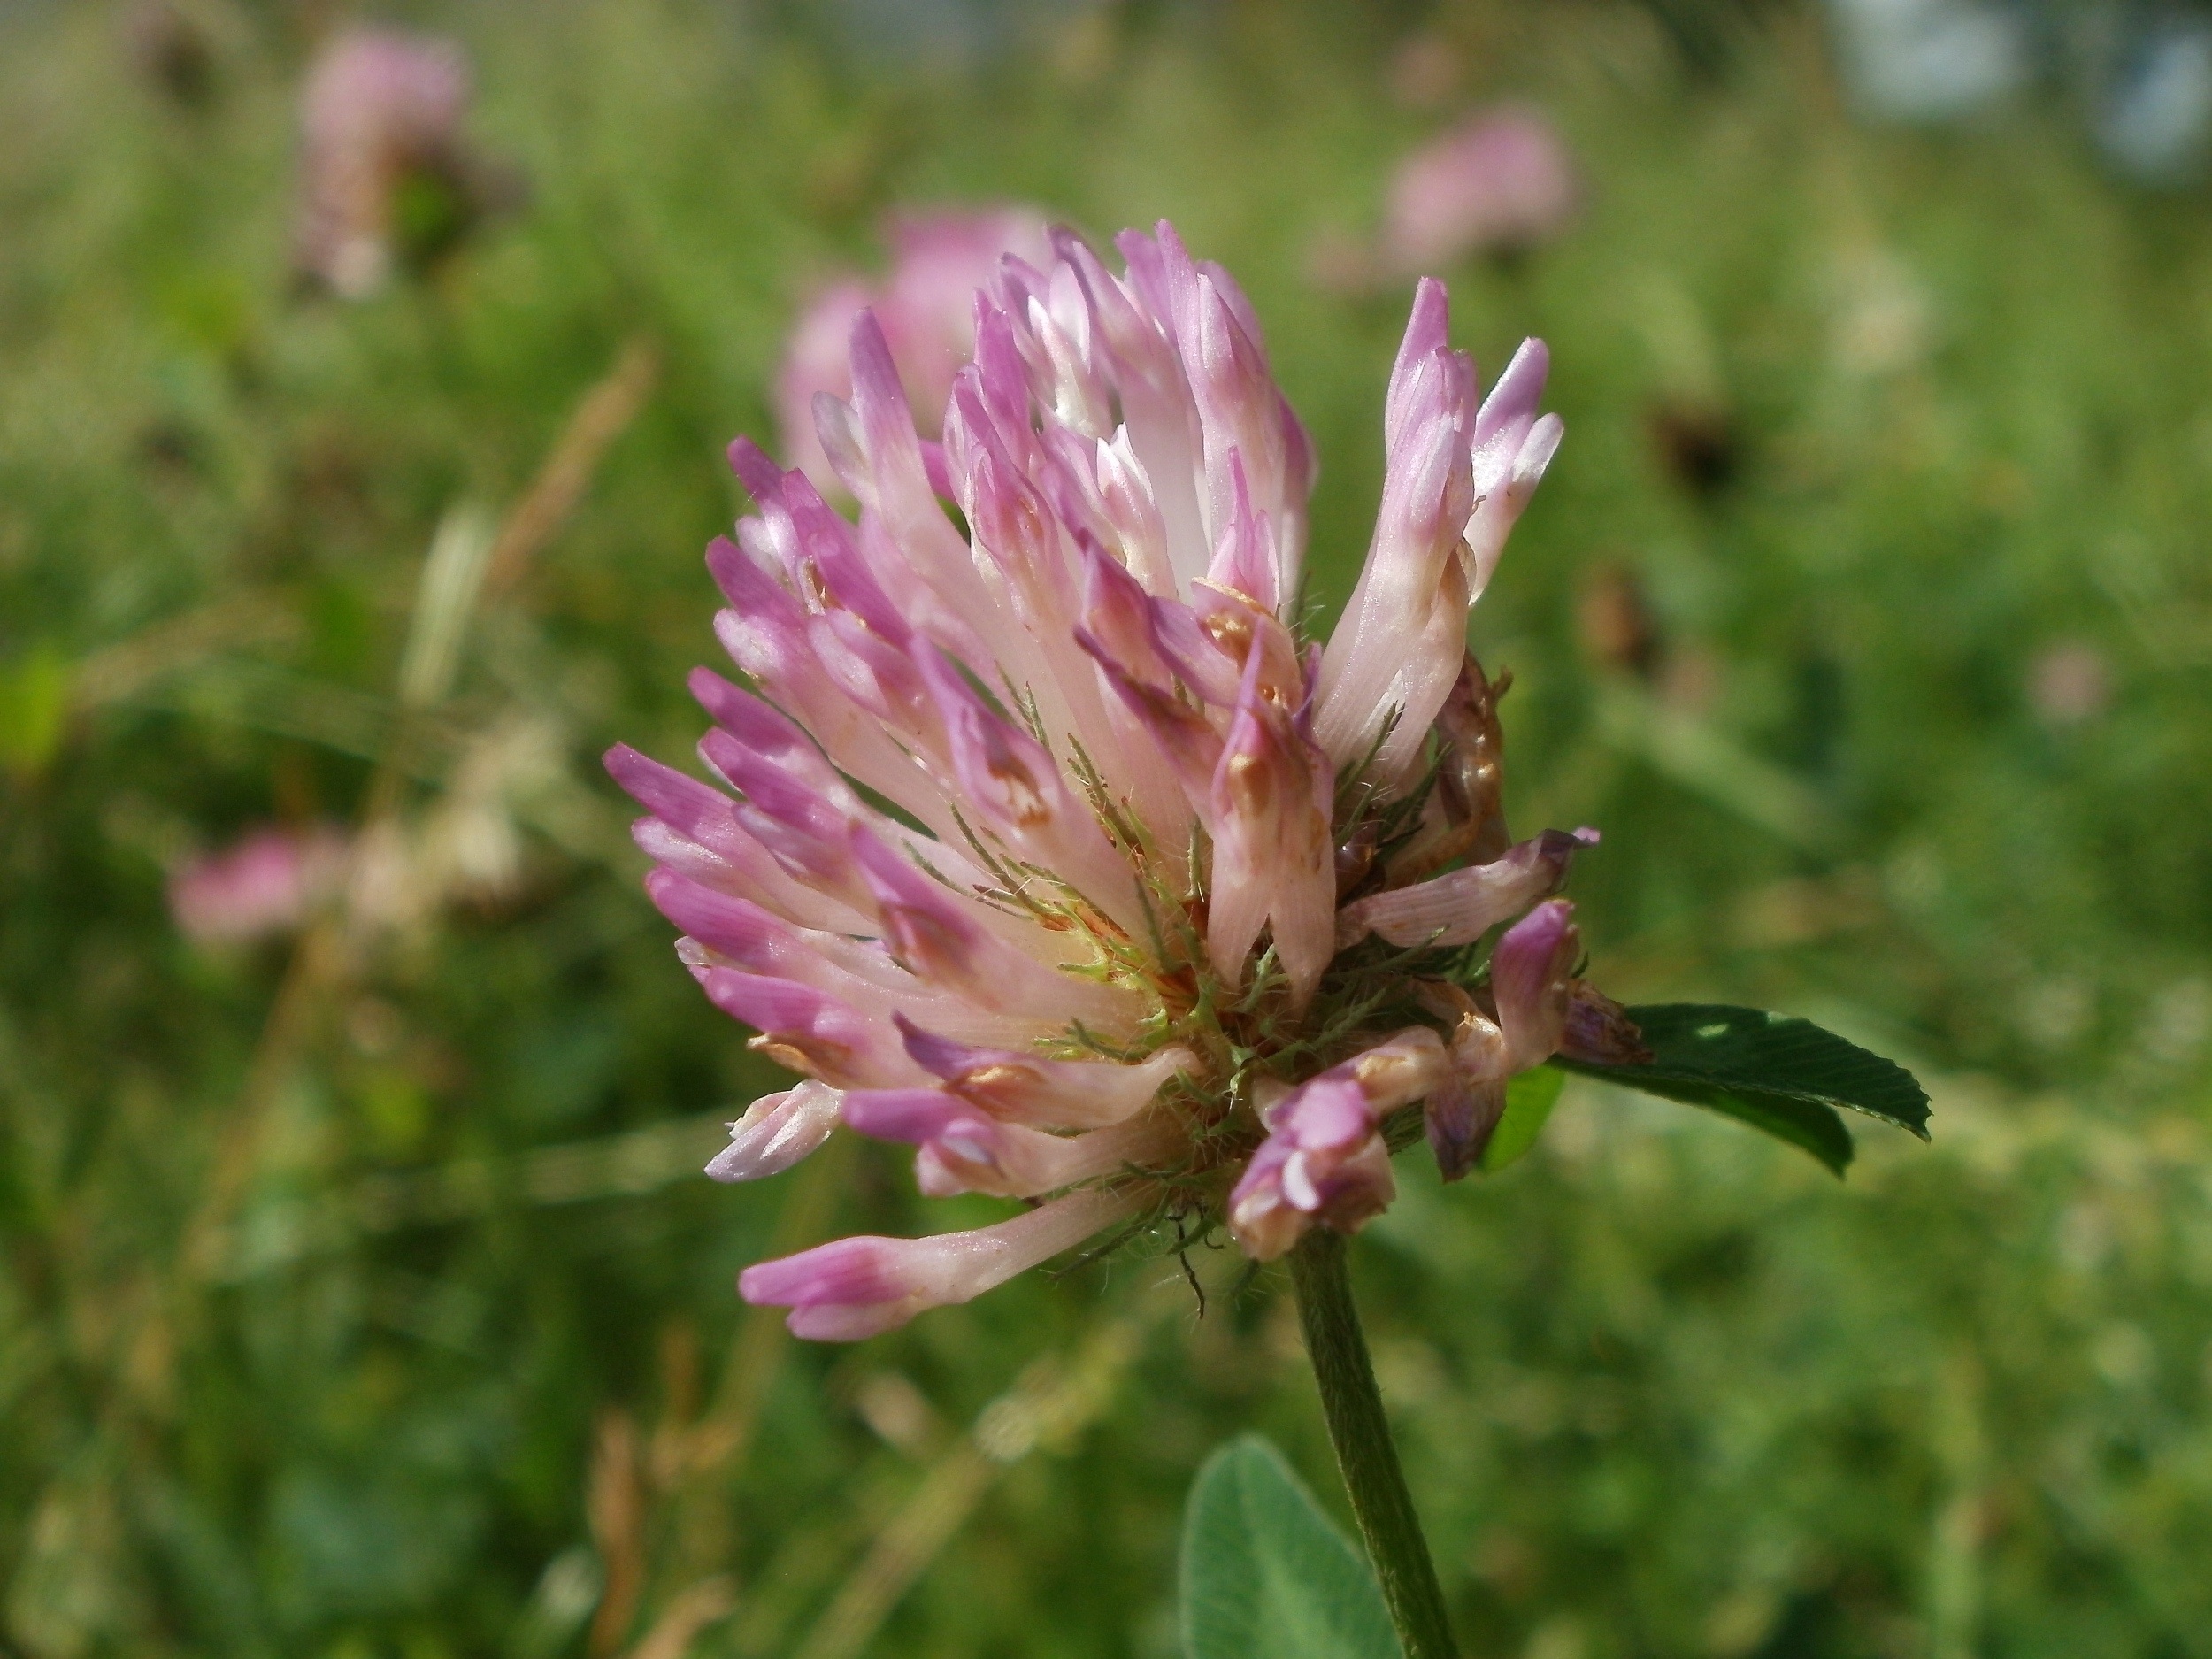
blossom, plant, meadow, prairie, flower, petal, macro, botany, blooming, pink, flora, clover, wildflower, species, macro photography, flowering plant, daisy family, trifolium pratense, trefoil, land plant, castilleja